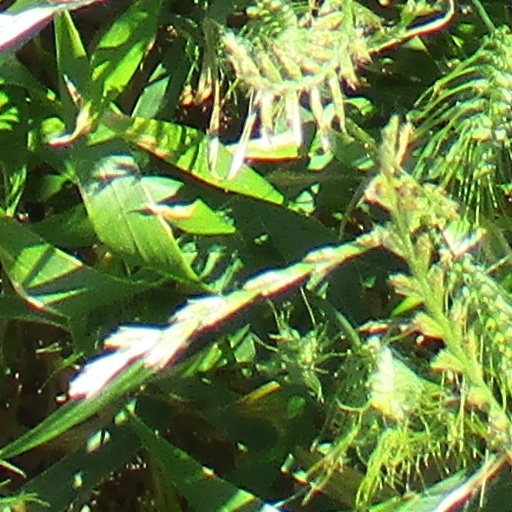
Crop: wheat